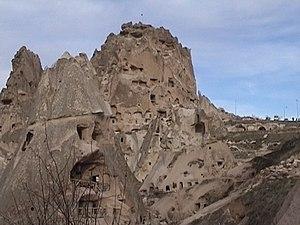
Habitations troglodytiques - Üçhisar, Cappadoce, Turquie.
Assassin's Creed Revelations est un jeu vidéo d'action-aventure et d'infiltration développé par Ubisoft Montréal et édité par la société Ubisoft fin 2011 sur PlayStation 3 et Xbox 360 ainsi que sur PC sous système Windows. C'est le quatrième jeu principal de la série Assassin's Creed et le troisième et dernier jeu centré sur le personnage d'Ezio Auditore ; il s'agit de la suite directe de Assassin's Creed: Brotherhood.
La Cappadoce est une région historique de Turquie située au centre de l'Anatolie. En 1985, l'UNESCO l'inscrit sur la liste des sites protégés du patrimoine de l'humanité.